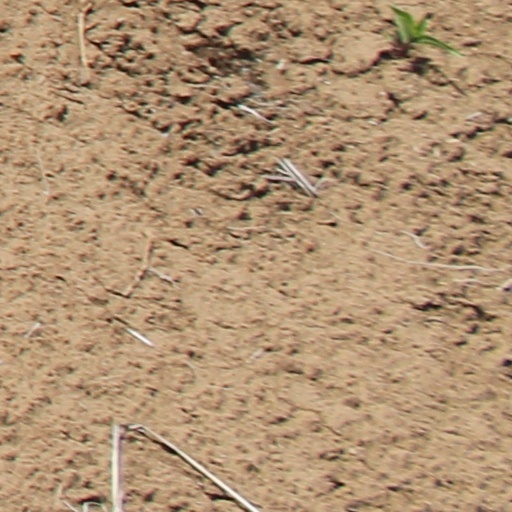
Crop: wheat